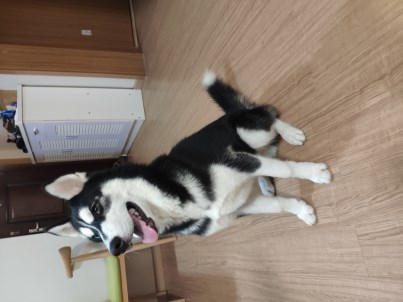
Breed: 1160-n000003-Siberian_husky